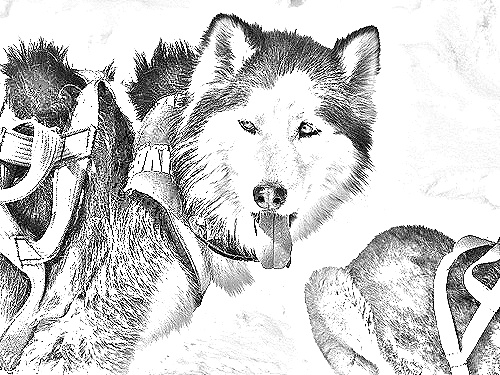
Portrait style: Sketch Portrait